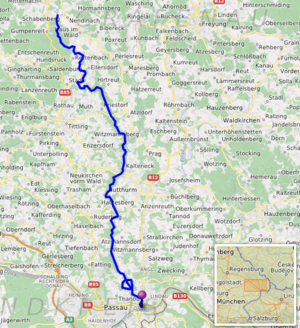
Carte d'après openstreetmap. This map was created from OpenStreetMap project data, collected by the community. This map may be incomplete, and may contain errors. Don't rely solely on it for navigation.
L'Ilz est une rivière allemande, affluent de la rive gauche du Danube.